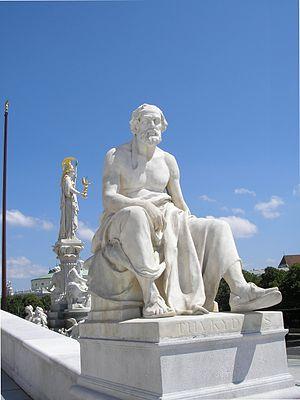
Autriche, Vienne,